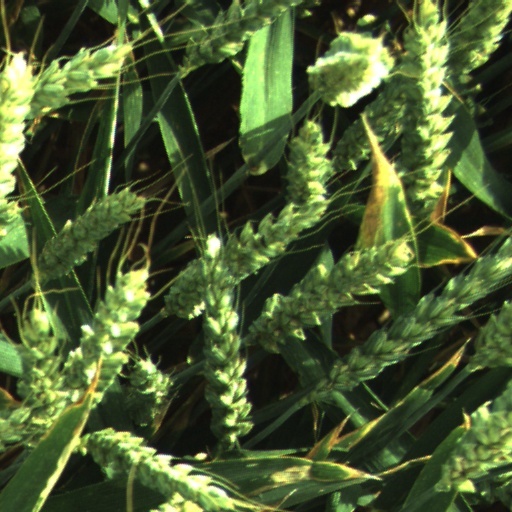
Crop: wheat